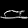
Label: Sandal